Yoga Vasishtha

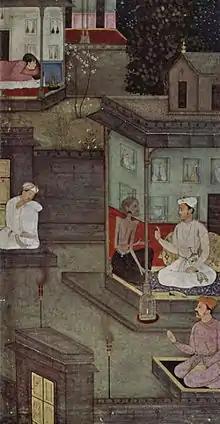
A painting from the Persian translation of Yoga Vasistha manuscript, 1602

During the Mughal Dynasty the text was translated into Persian several times, as ordered by Akbar, Jahangir and Darah Shikuh. One of these translations was undertaken by Nizam al-Din Panipati in the late sixteenth century AD. This translation, known as the "Jug-Basisht", which has since become popular in Persia among intellectuals interested in Indo-Persian culture. The Safavid-era mystic Mir Findiriski (d. 1641) commented on selected passages of "Jug-Basisht".